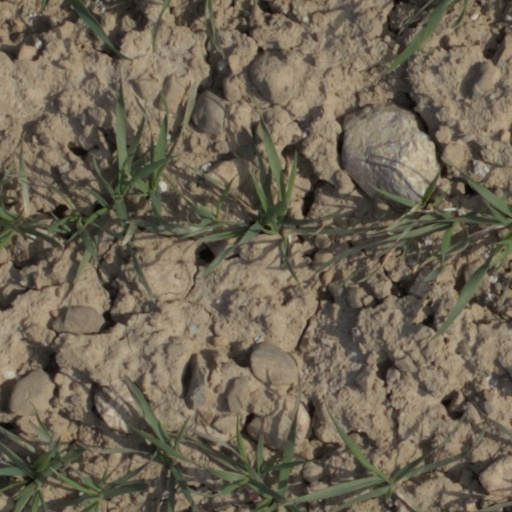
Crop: wheat